Glenriddell Manuscripts

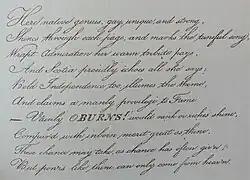
Poetry by Miss Helena Craik of Arbigland that are part of the title page of Volume One.

John Gribbel (29 March 1858 – 25 August 1936) was an American industrialist, businessman, antiquarian and philanthropist. His donation of the Glenriddell Manuscripts to the National Library of Scotland on behalf of the people of Scotland was his best known act of philanthropy.